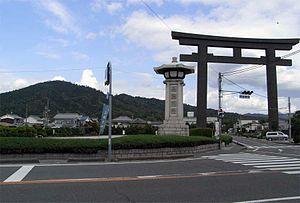
L'Ōmiwa-jinja, aussi connu sous le nom Miwa-jinja, est un sanctuaire shinto situé dans la ville de Sakurai, préfecture de Nara au Japon. Le sanctuaire est remarquable en ce qu'il ne contient pas d'images ou d'objets sacrés car il est censé servir le mont Miwa, la montagne sur laquelle il se trouve. Pour la même raison, il possède un bâtiment du culte, mais pas d'endroit où héberger la divinité. De ce point de vue, il représente ce à quoi devaient ressembler les premiers sanctuaires shintoïstes. Le sanctuaire Ōmiwa est un des plus anciens sanctuaires existants au Japon et son site a été une terre sacrée depuis le koshintō, les plus anciennes pratiques religieuses au Japon. Pour cette raison, il est parfois désigné comme étant le premier sanctuaire du Japon. Ōmiwa-jinja est le sanctuaire tutélaire des brasseurs japonais de saké.